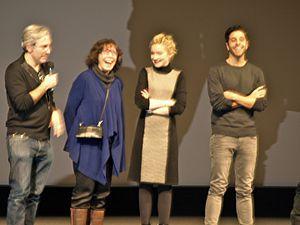
Grandma est un film américain de 2015 écrit et réalisé par Paul Weitz.